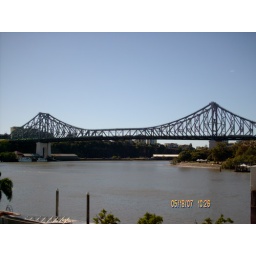
Some bridge over Brissie river